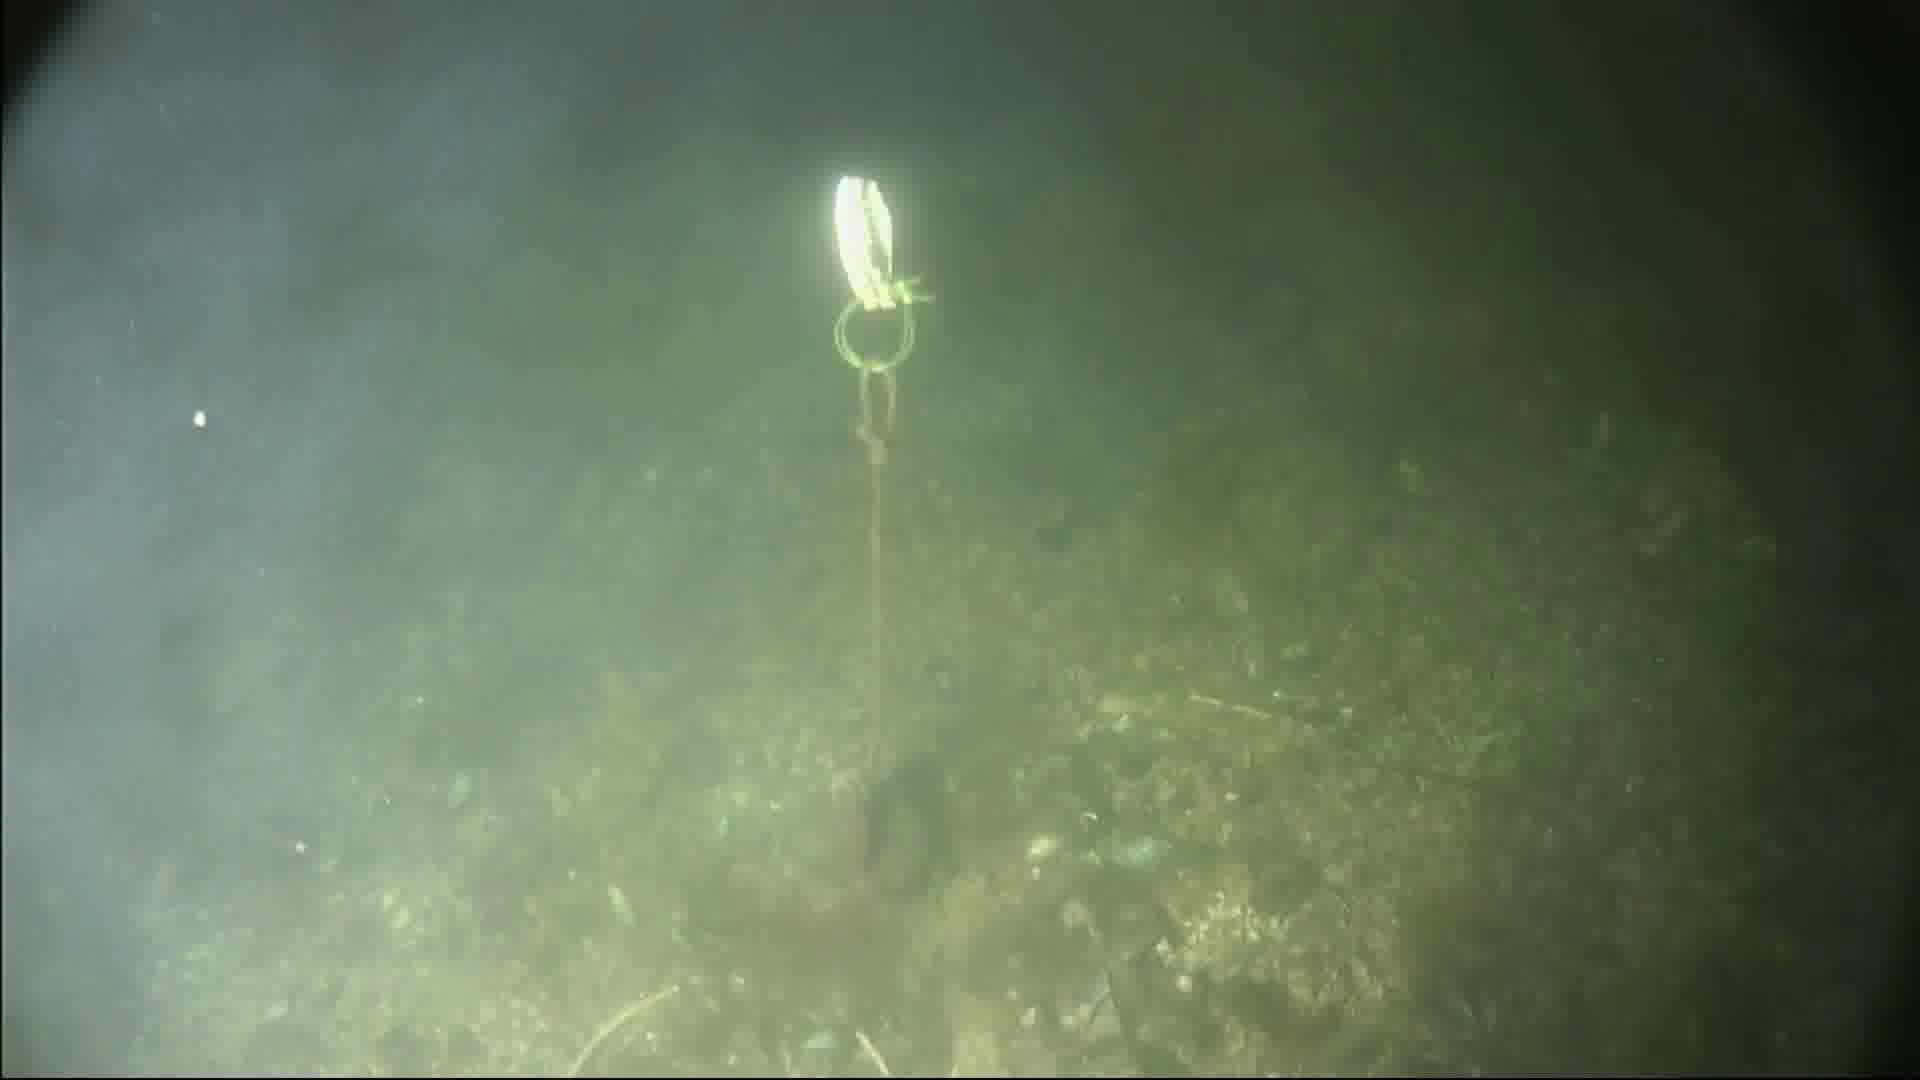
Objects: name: crab